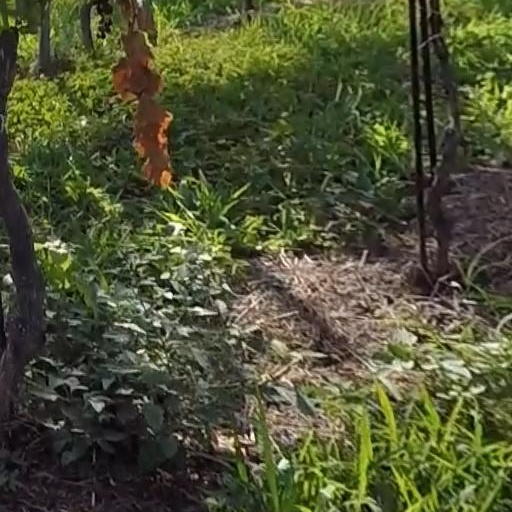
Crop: grape